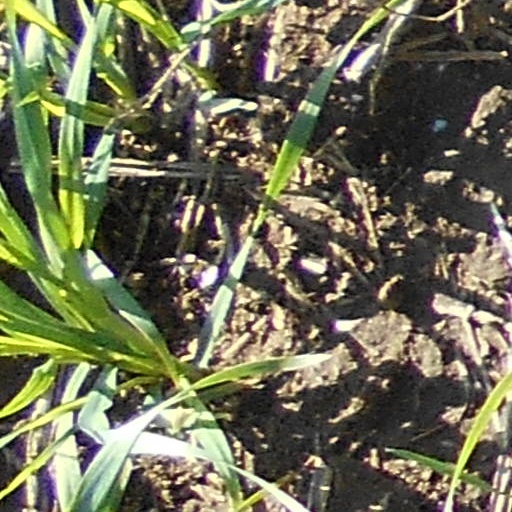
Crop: wheat